Humidity

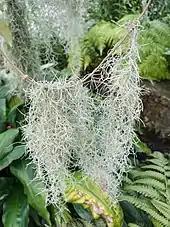
"Tillandsia usneoides" in Tropical house, Royal Botanic Gardens, Kew. It is growing where the climate is warm enough and has a relatively high average humidity.

While humidity itself is a climate variable, it also affects other climate variables. Environmental humidity is affected by winds and by rainfall.